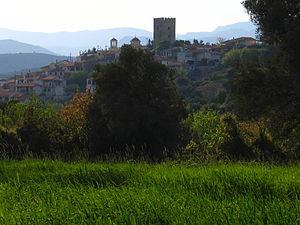
Avlonari est un village de l'île Eubée, siège du dème d'Avlóna.